Ferdinand Stadler

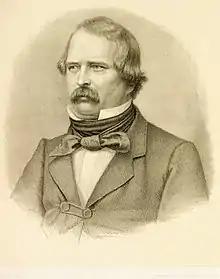
Ferdinand Stadler, lithograph

(Caspar) Ferdinand Stadler (23 February 1813 – 24 March 1870) was a Swiss architect of the generation before Gottfried Semper. He was born and died in Zurich.